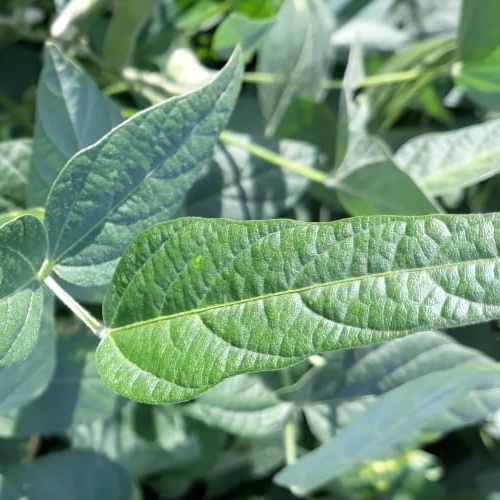
Label: Healthy